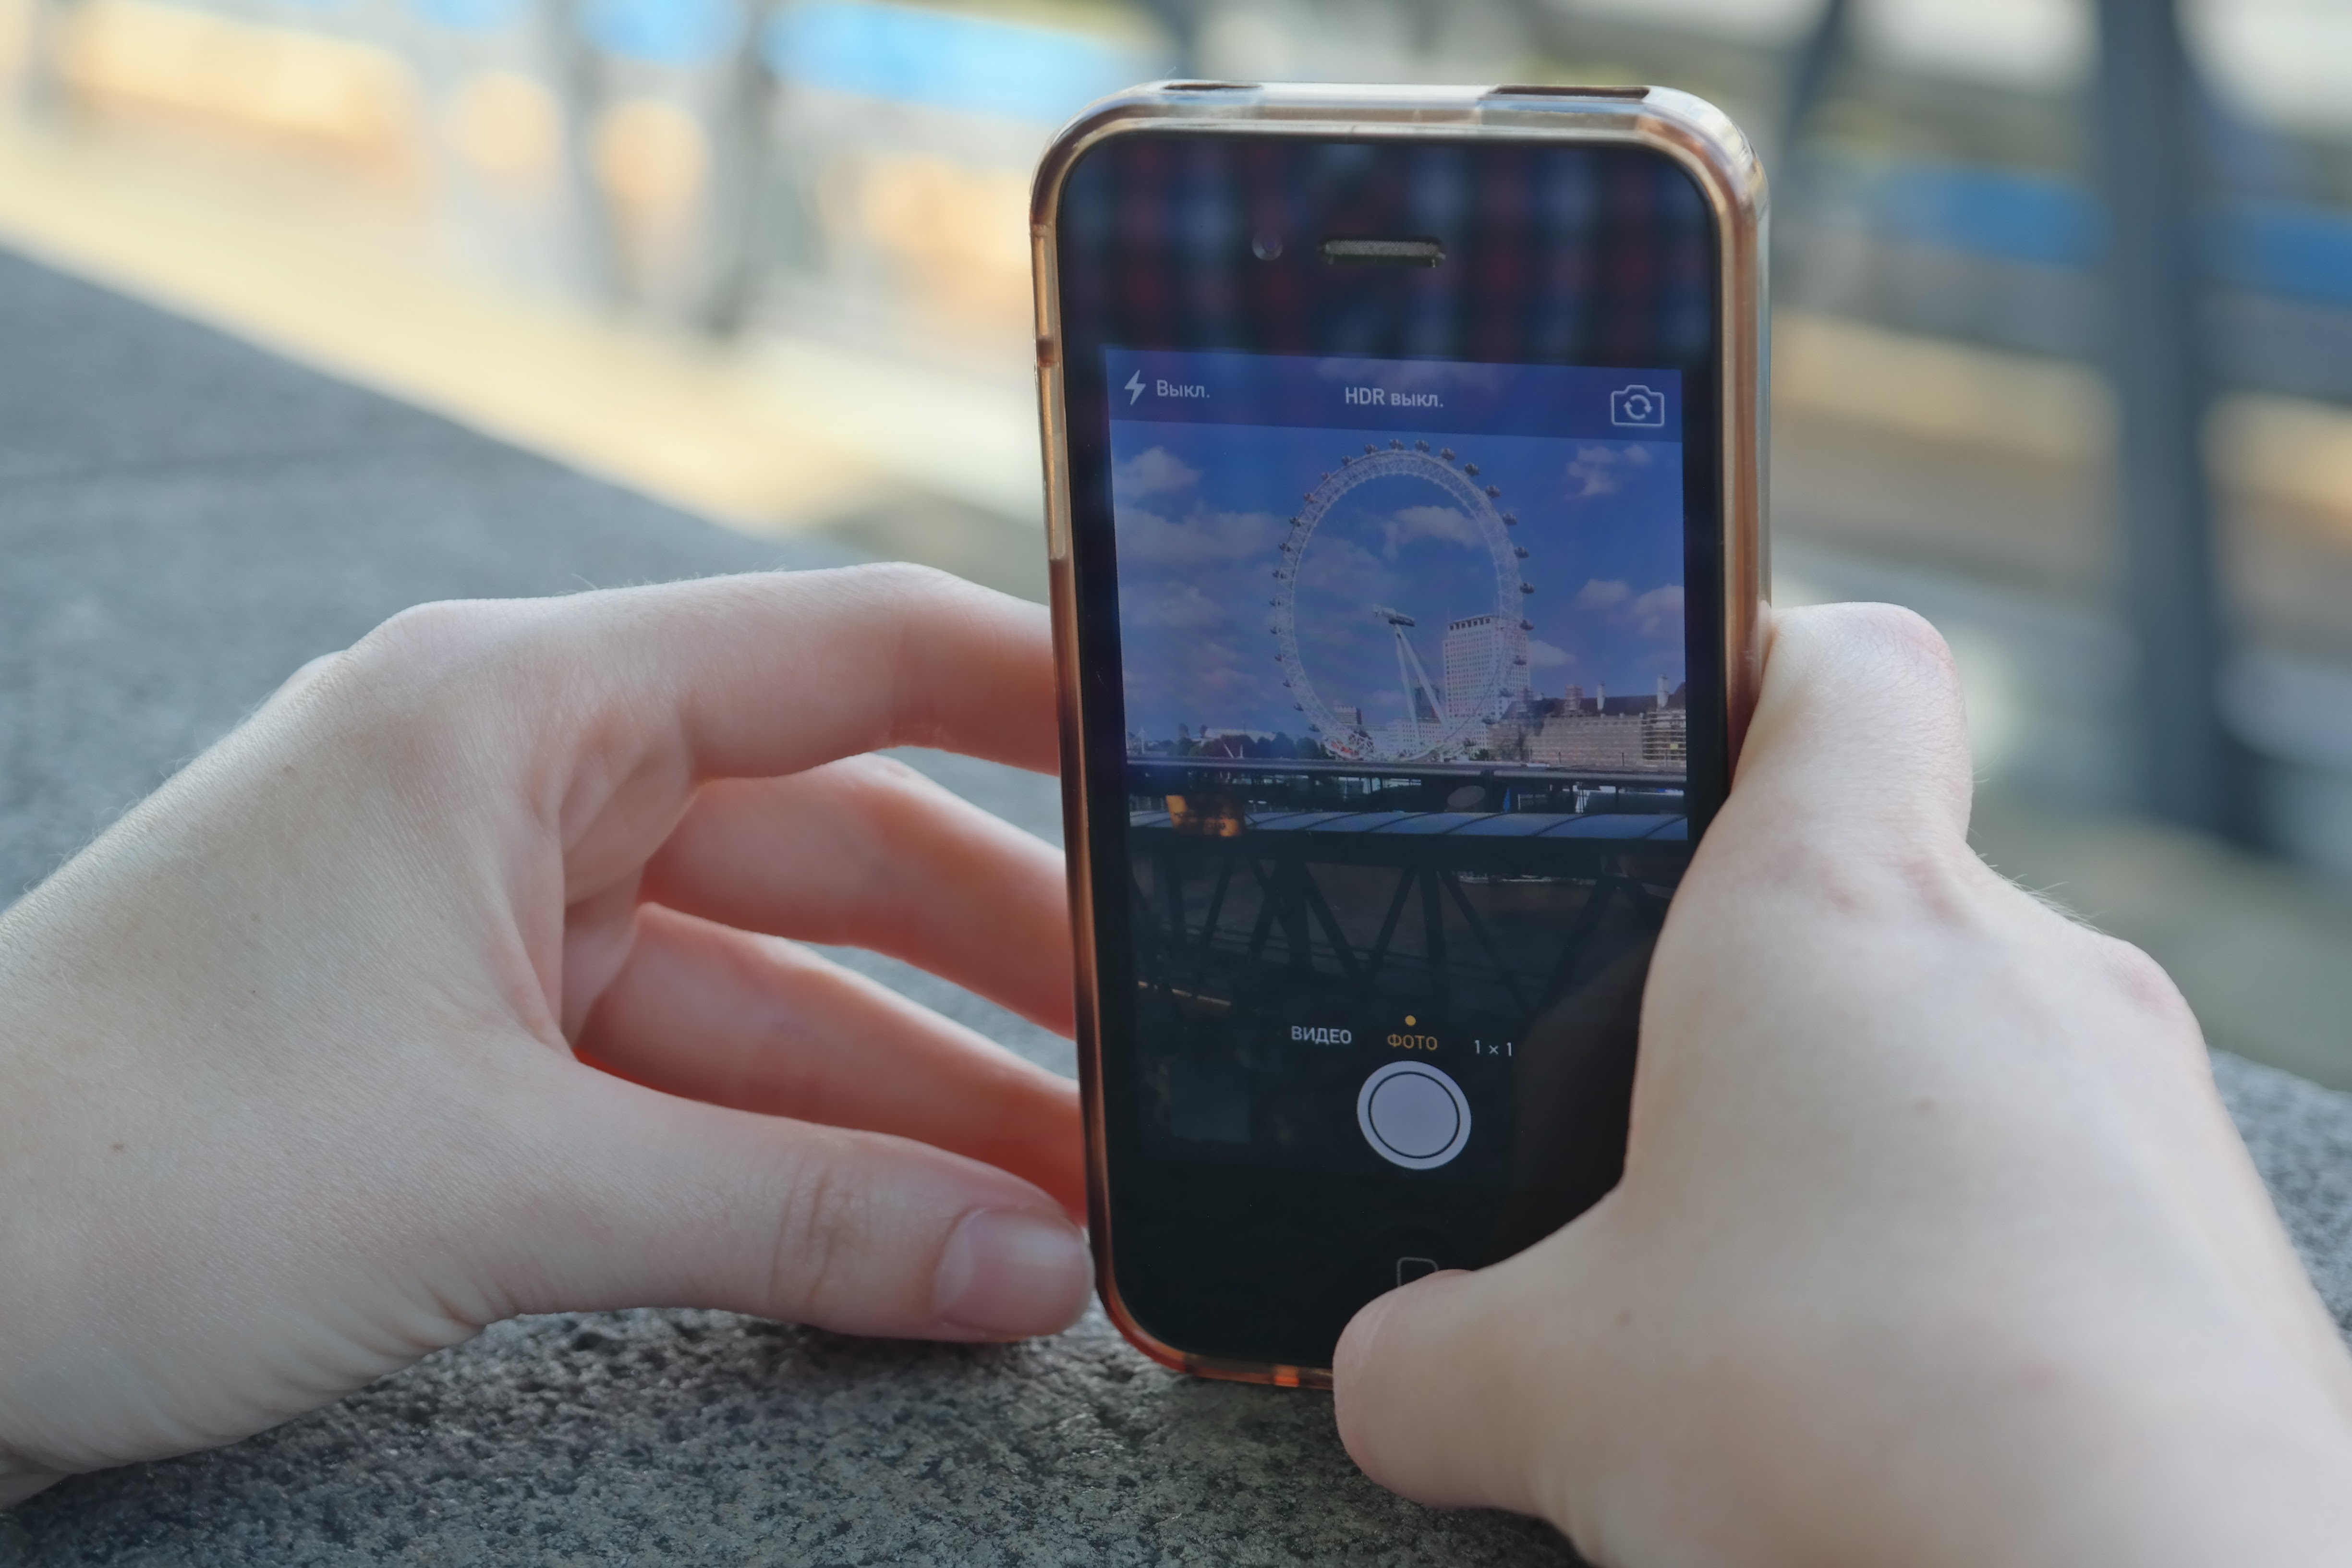
iphone, smartphone, mobile, hand, screen, technology, camera, photography, wheel, photo, phone, telephone, gadget, london eye, blue, attraction, mobile phone, london, hands, instagram, popular, electronic device, portable communications device, communication device